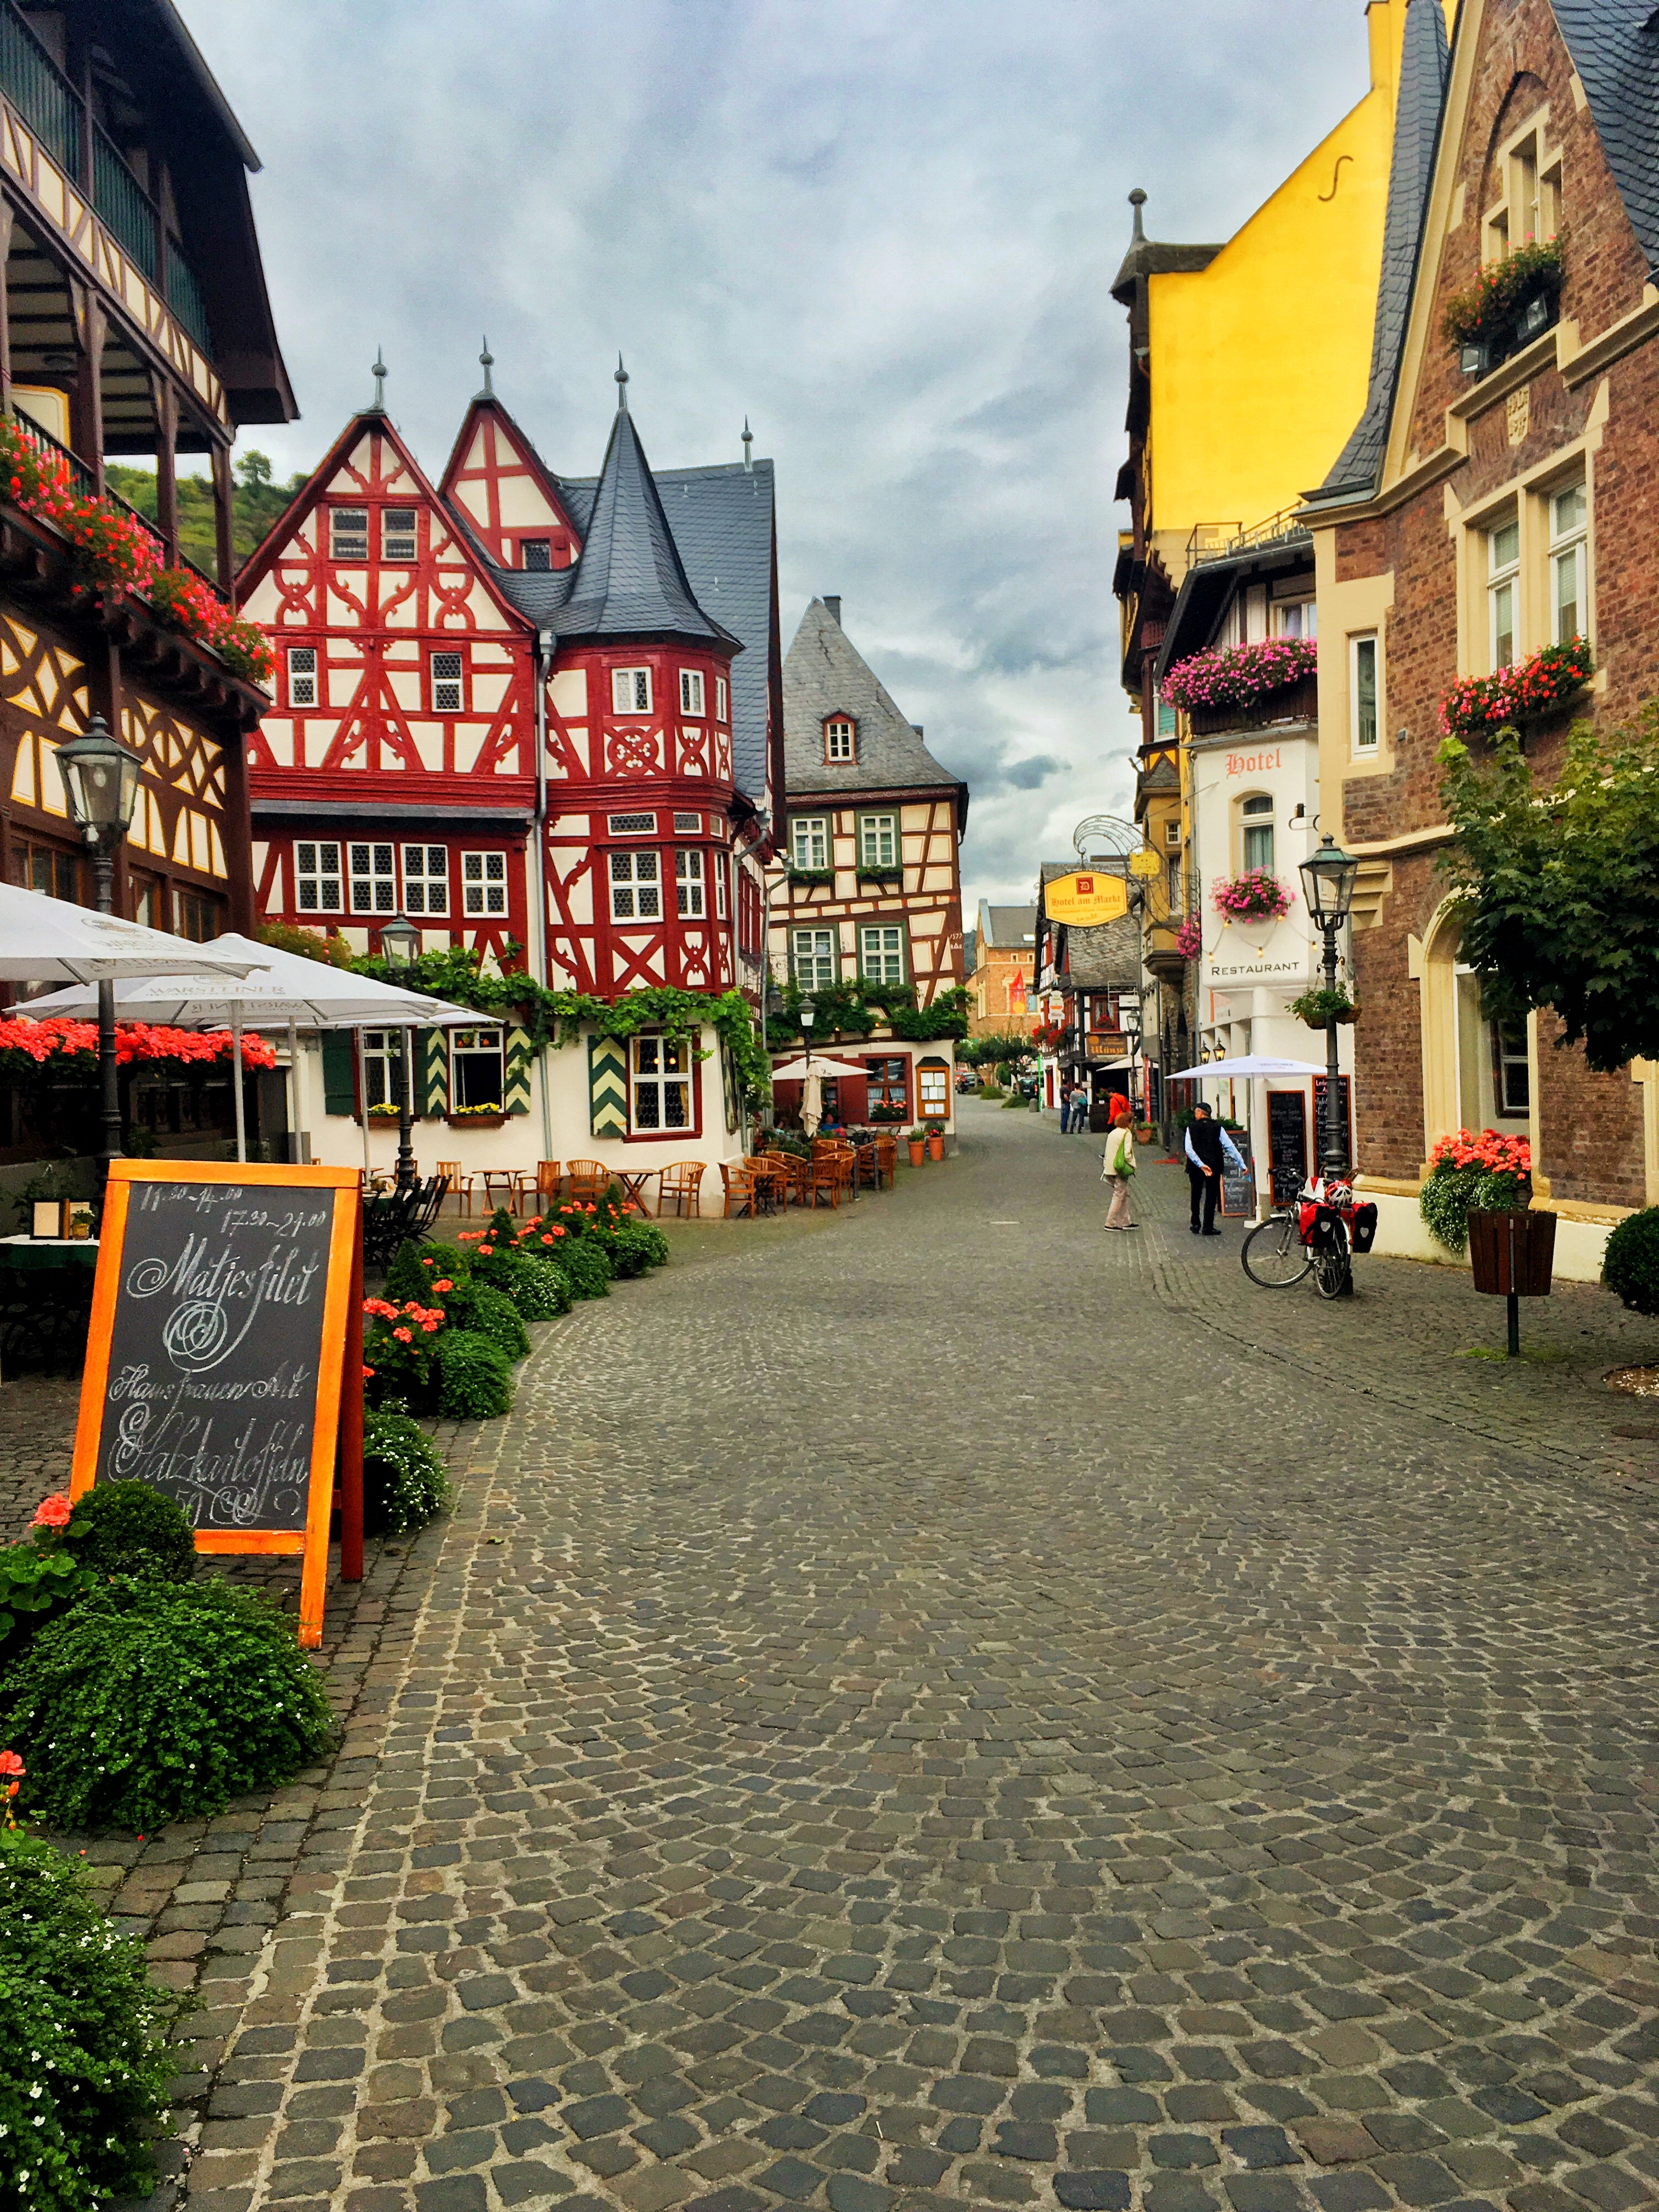
road, street, flower, town, city, walkway, cityscape, downtown, vacation, travel, village, tourism, lane, old town, infrastructure, germany, town square, neighbourhood, small town, urban area, residential area, human settlement